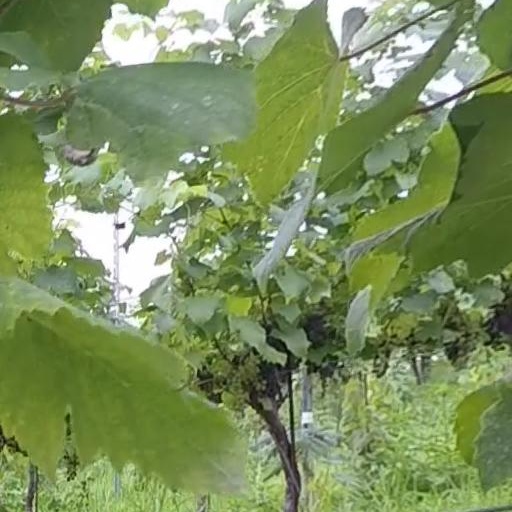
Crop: grape